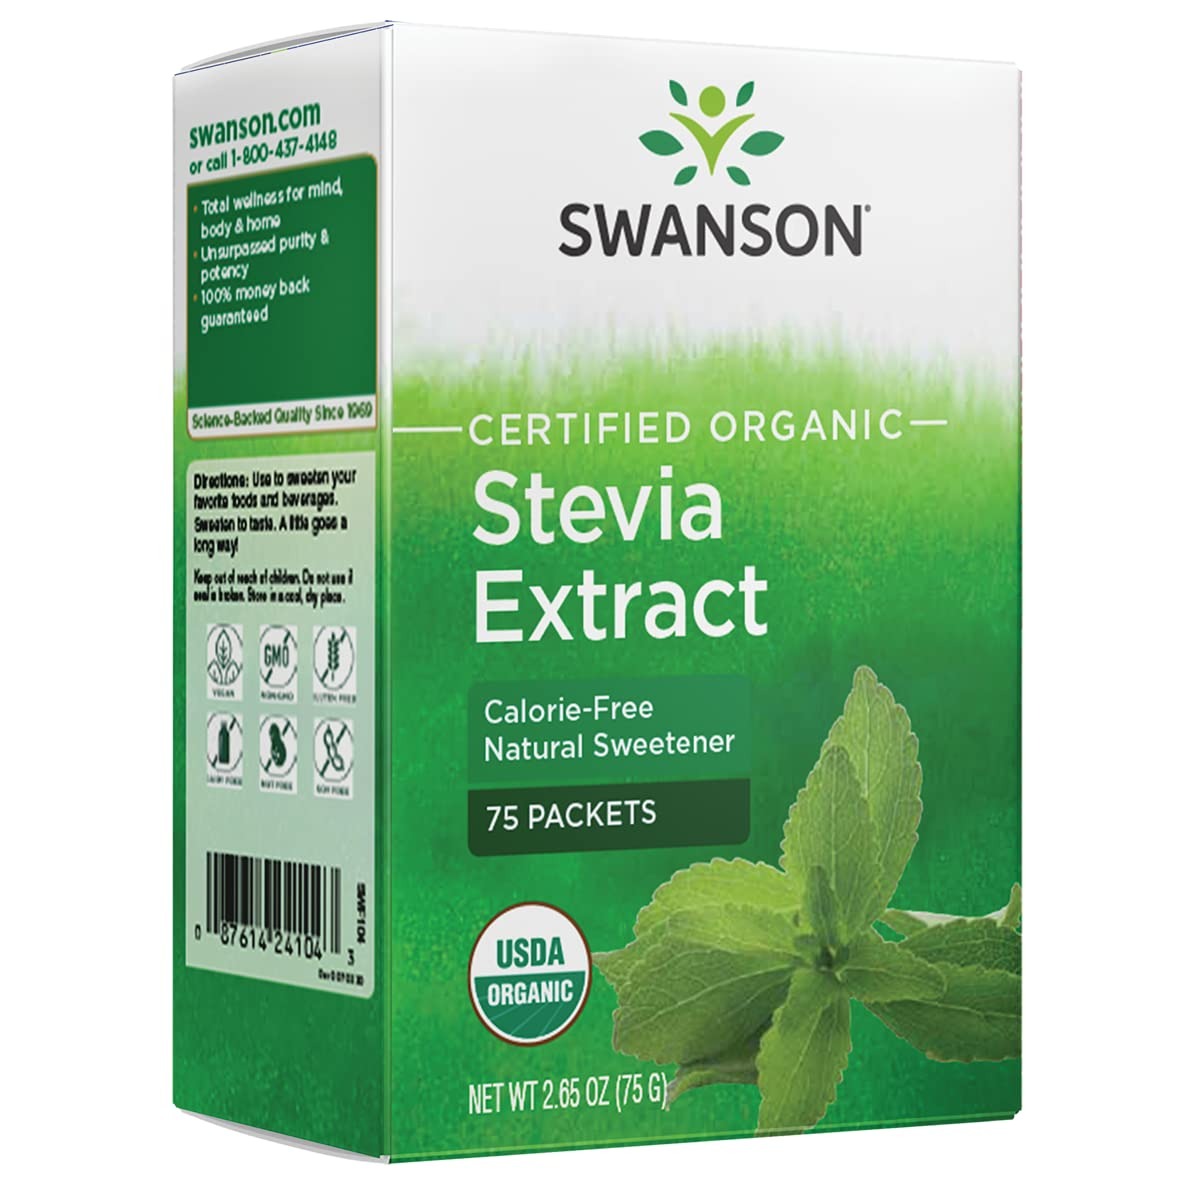
Item Name: Swanson Stevia Extract - Certified Organic Calorie-Free Sweetener 75 Packets
Bullet Point 1: Zero calorie sweetener
Bullet Point 2: Certified organic
Bullet Point 3: 75 packets
Bullet Point 4: Vegetarian, Organic
Bullet Point 5: Per GMP guidelines set forth by the FDA, most products are formulated for 24 months from the date of manufacture. Liquids and probiotics are formulated for 12 months.
Product Description: What's even sweeter than the world's sweetest leaf? A certified organic version, of course! Our Certified Organic Stevia Extract blends pure organic stevia extract with organic inulin to create a balanced, calorie-free sweetener without any of the concerns associated with other sugar substitutes. Plus, our convenient packets preserve freshness and can be tossed in your purse, pocket or briefcase so you can make life sweet wherever you go.
Value: 2.65
Unit: Ounce

Price: 10.69